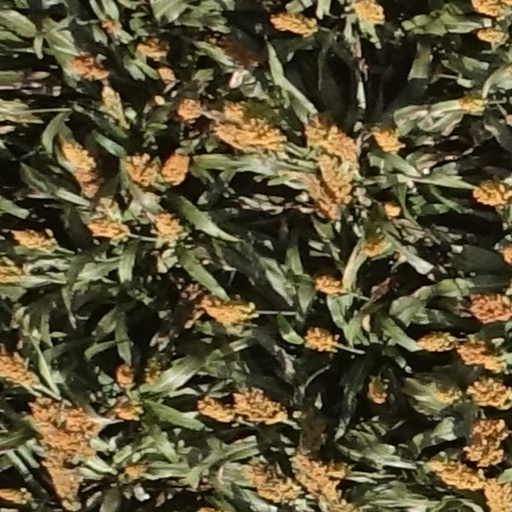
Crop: sorghum